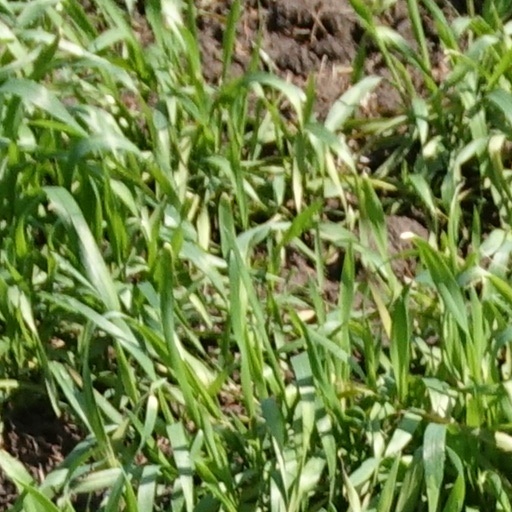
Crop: wheat